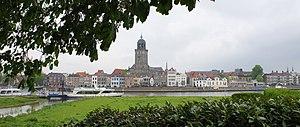
Deventer est une ville et commune néerlandaise, située dans la province d'Overijssel.